Warnemünde

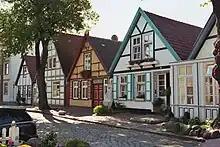
Typical old fishermen houses in the oldtown of Warnemünde.

In the vicinity of the canal called ' (Old Channel), with its various restaurants, pubs and traditional fishing boats, regional specialities are offered in a fish market. Edvard Munch House, where the Norwegian painter of "The Scream" lived from 1907 to 1908, is at '. The Warnemünde Church was built on the western edge of the town in 1866 and consecrated in 1871.